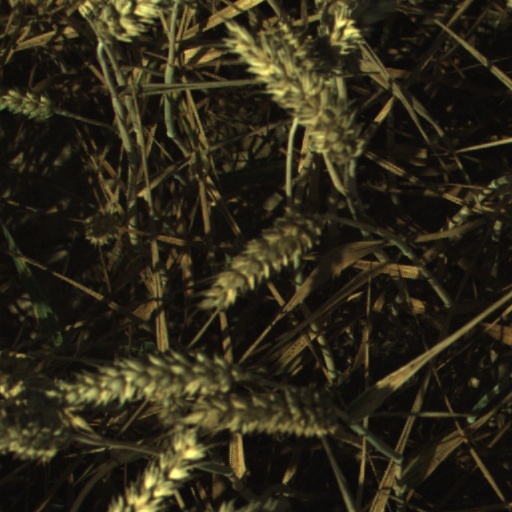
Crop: wheat